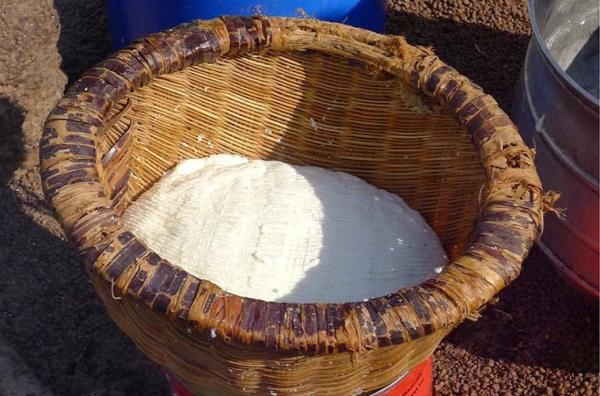
Kikapu cha kienyeji kilichosukwa kwa nyuzi za kahawia kinabeba unga mweupe uliochanganywa vizuri kimewekwa juu ya konteina jekundu huku kiti cha samawati kikionekana kwa nyuma. Mazingira haya yanadhihirisha mbinu za jadi za kuhifadhi au kuwakilisha bidhaa muhimu kama unga.